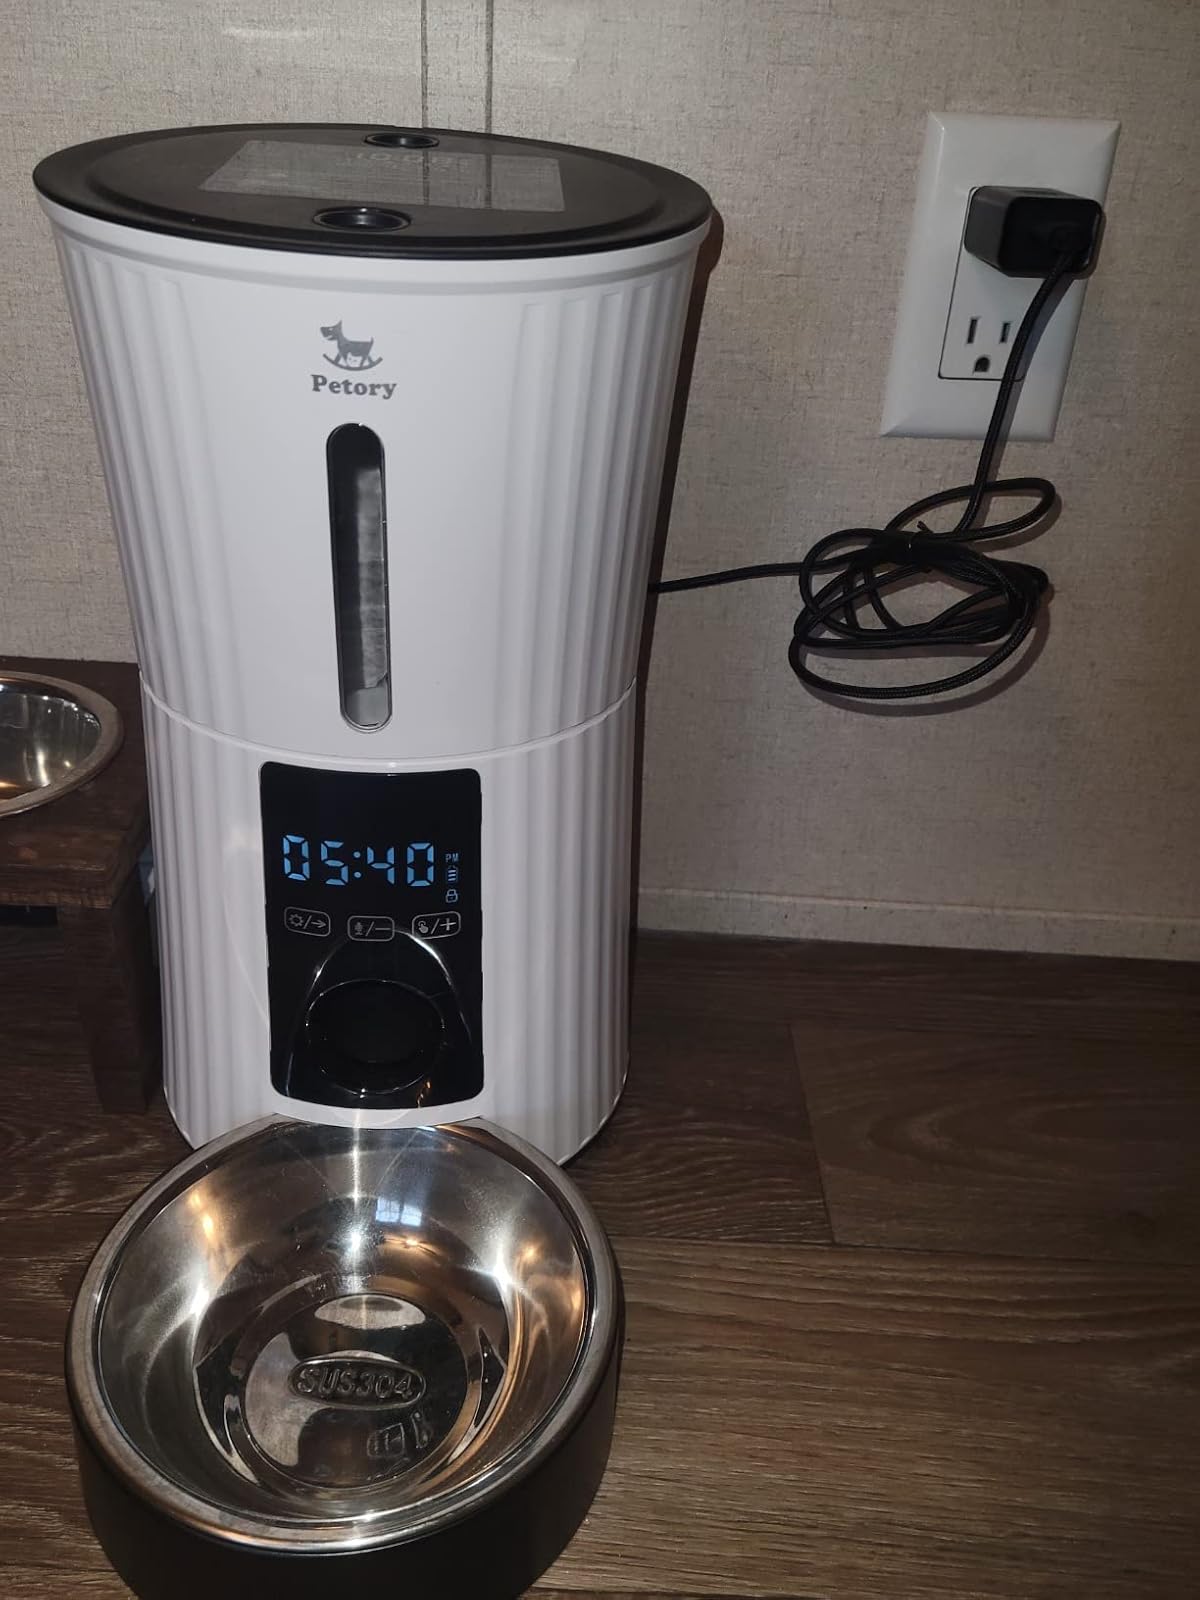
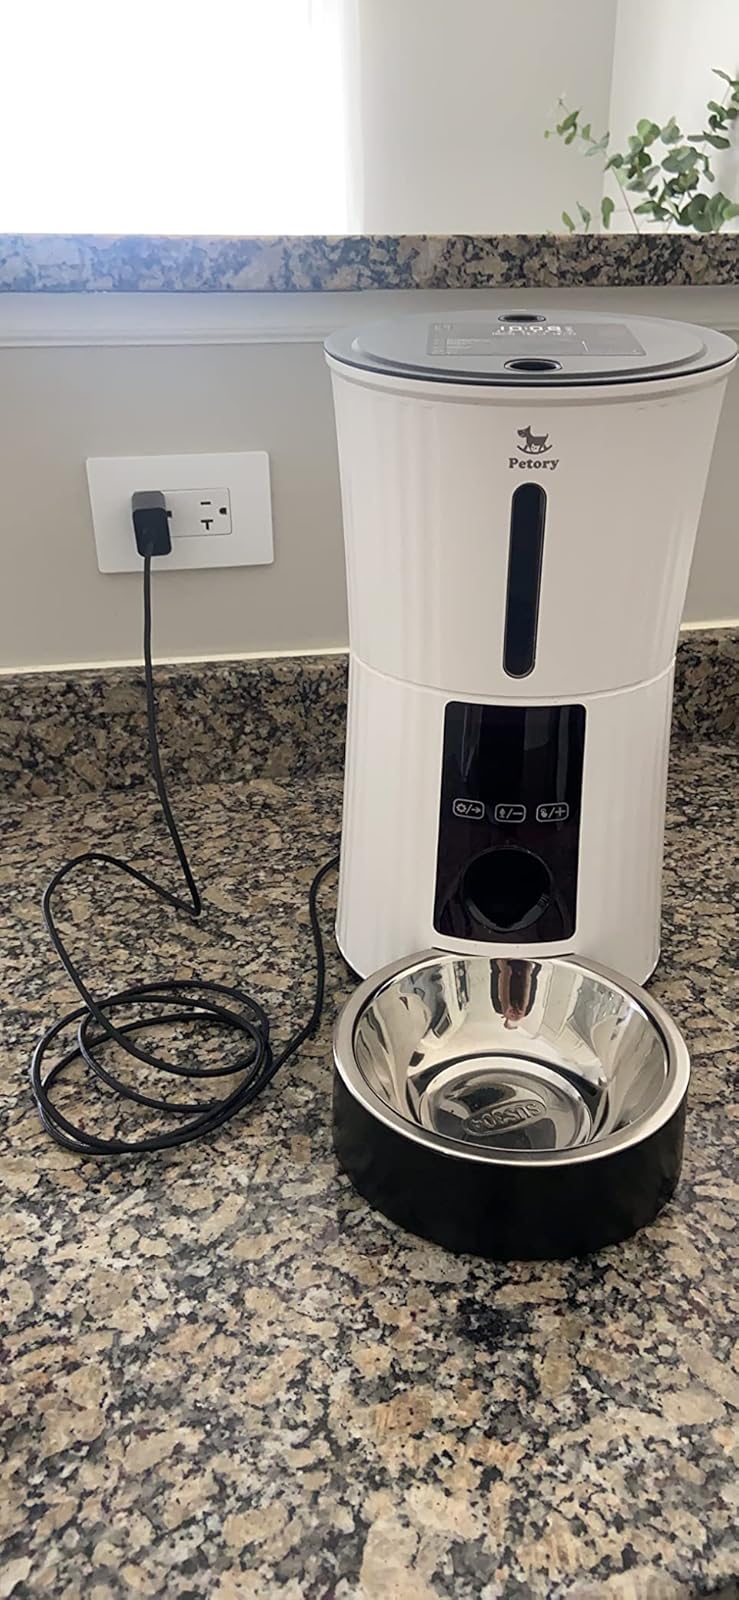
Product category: items_feeder
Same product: yes